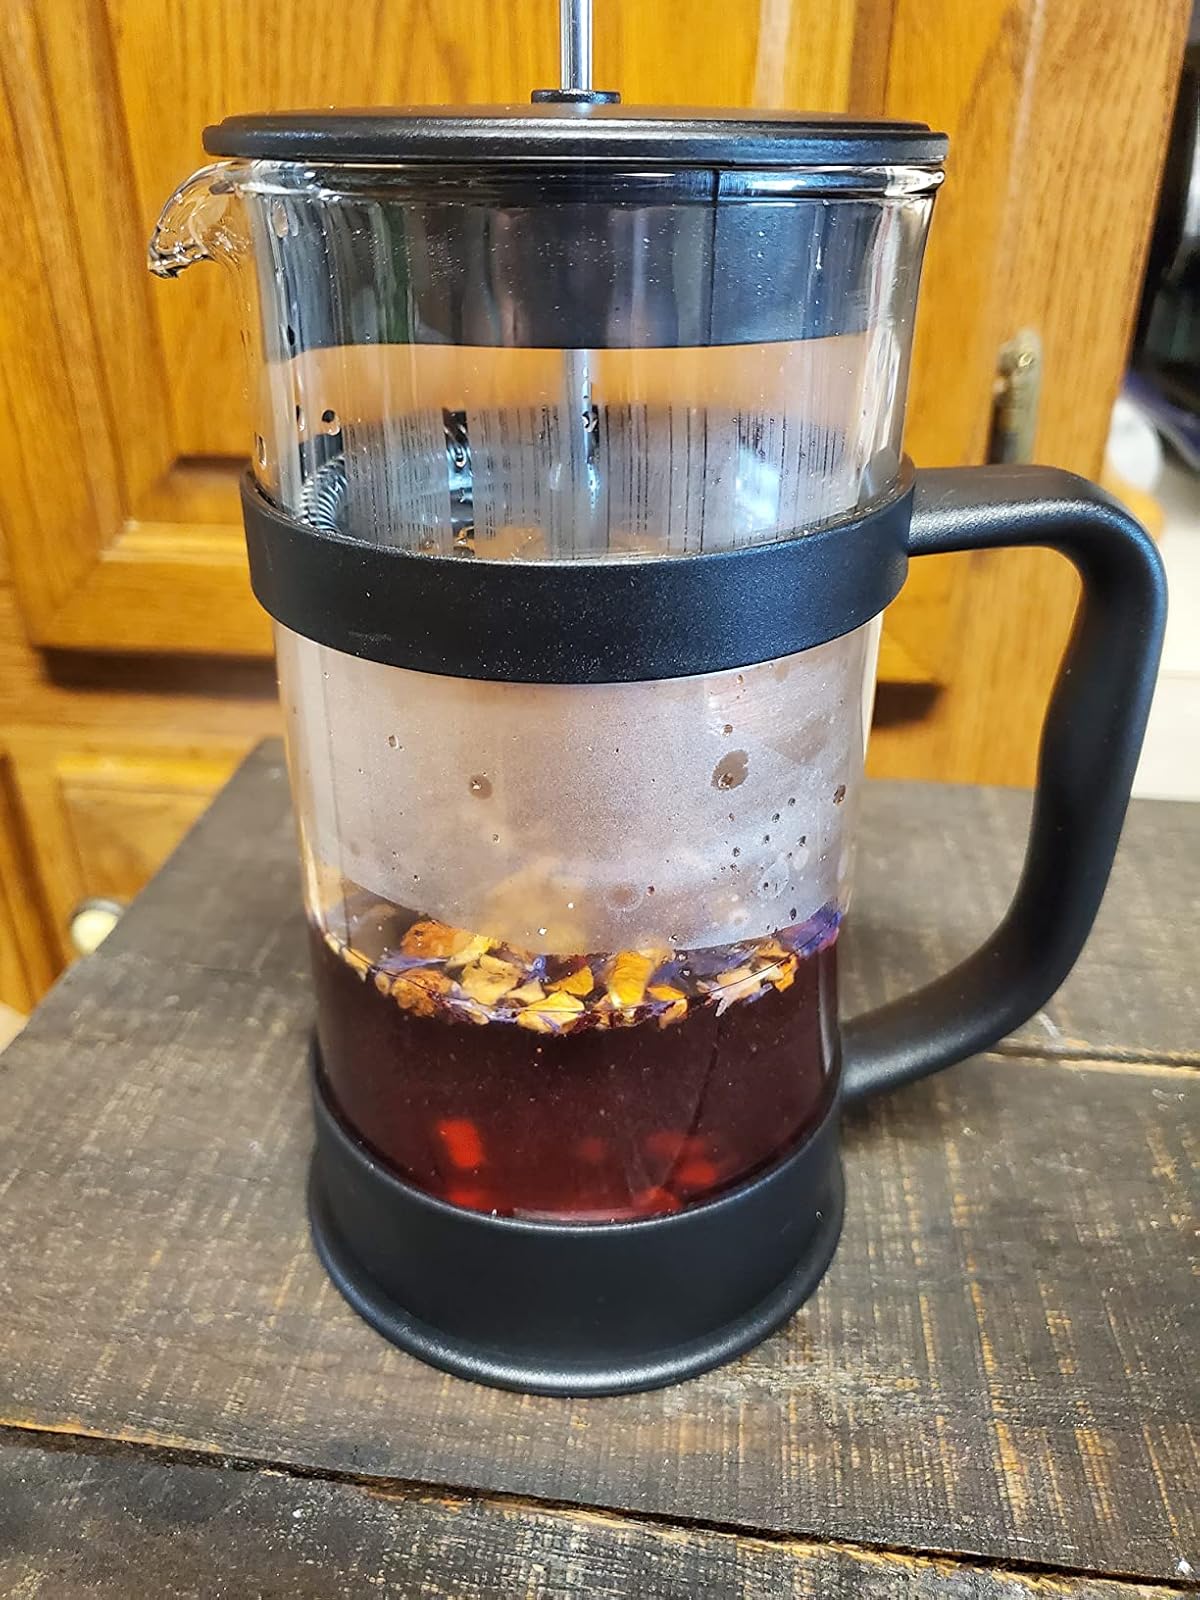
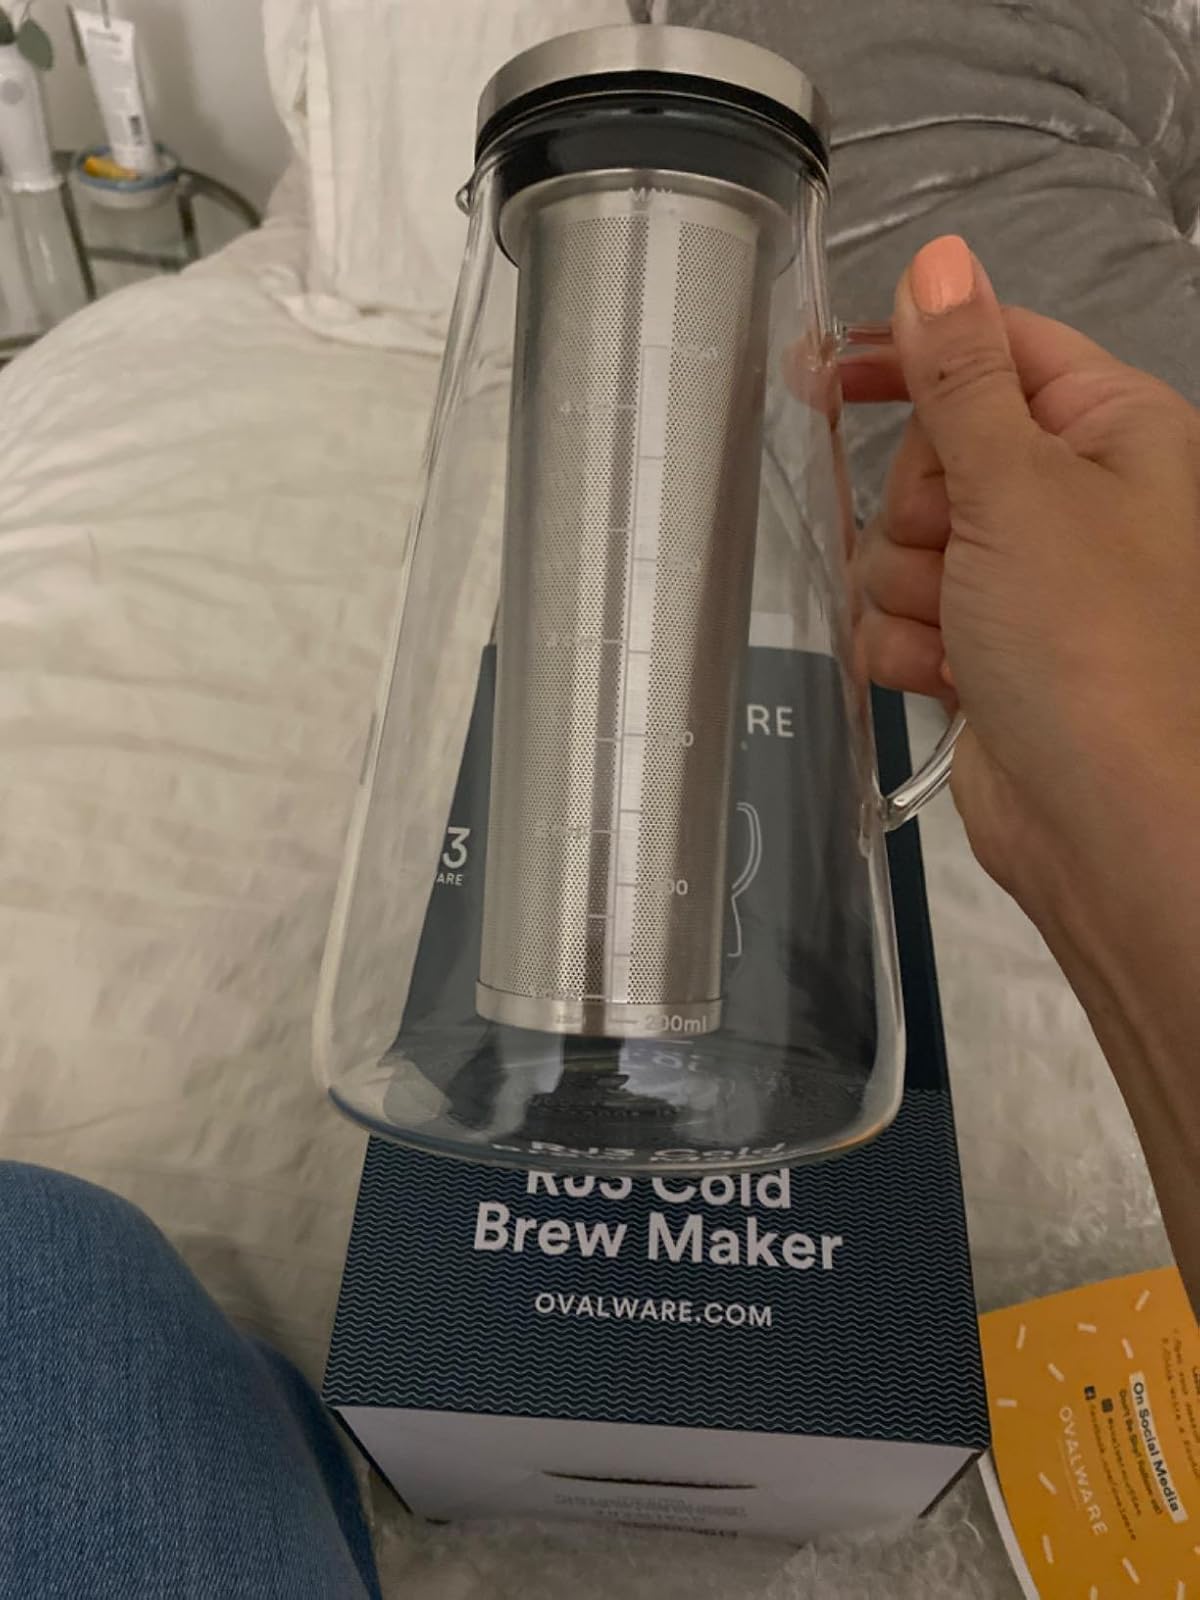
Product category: items_tea
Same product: no